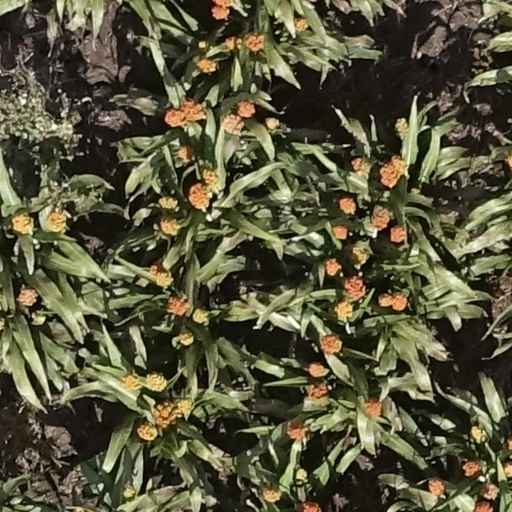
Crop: sorghum